Košice

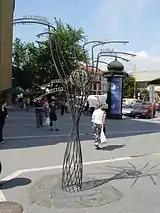
The Tree of Partnership on Main Street ("Hlavná ulica")

The Košice Peace Marathon ("Košický maratón mieru"), founded in 1924, is the oldest annual marathon in Europe and the third oldest in the entire world, after the Boston Marathon and the Yonkers Marathon. It is run in the historic part of the city and is organized every year on the first Sunday of October.